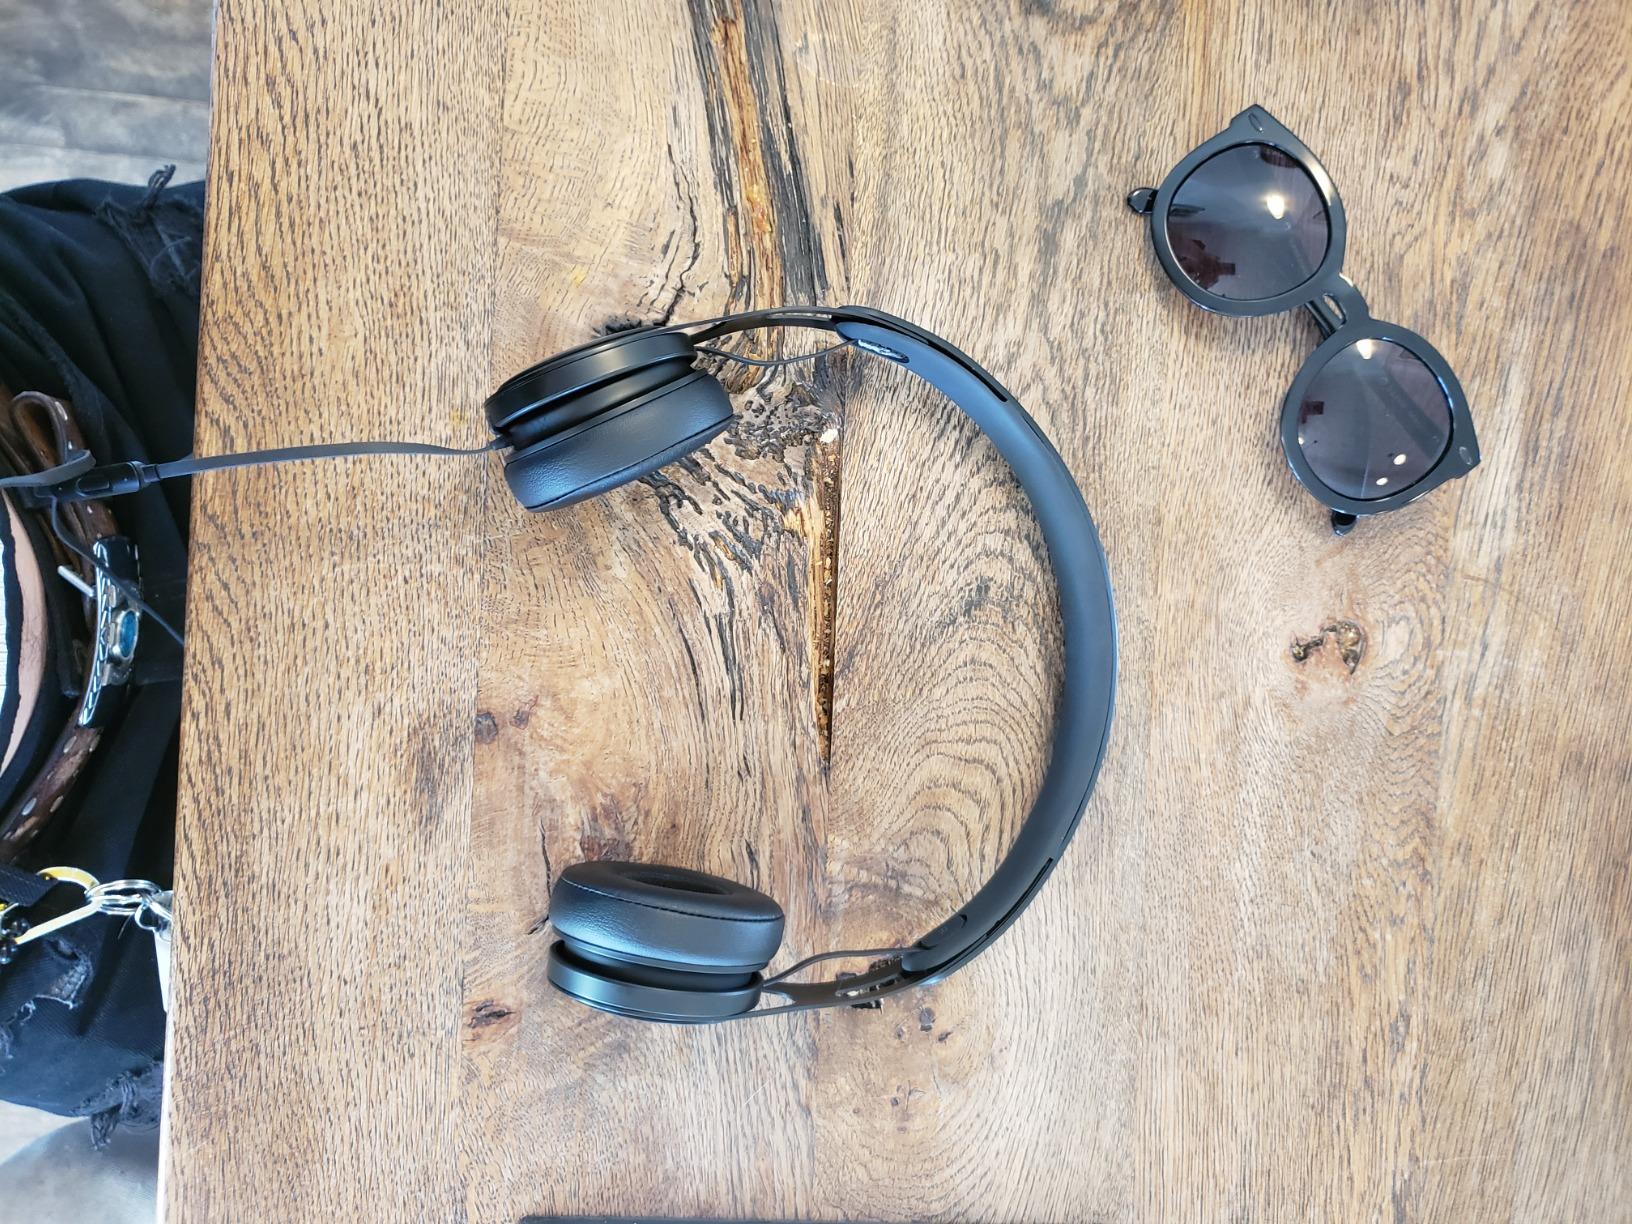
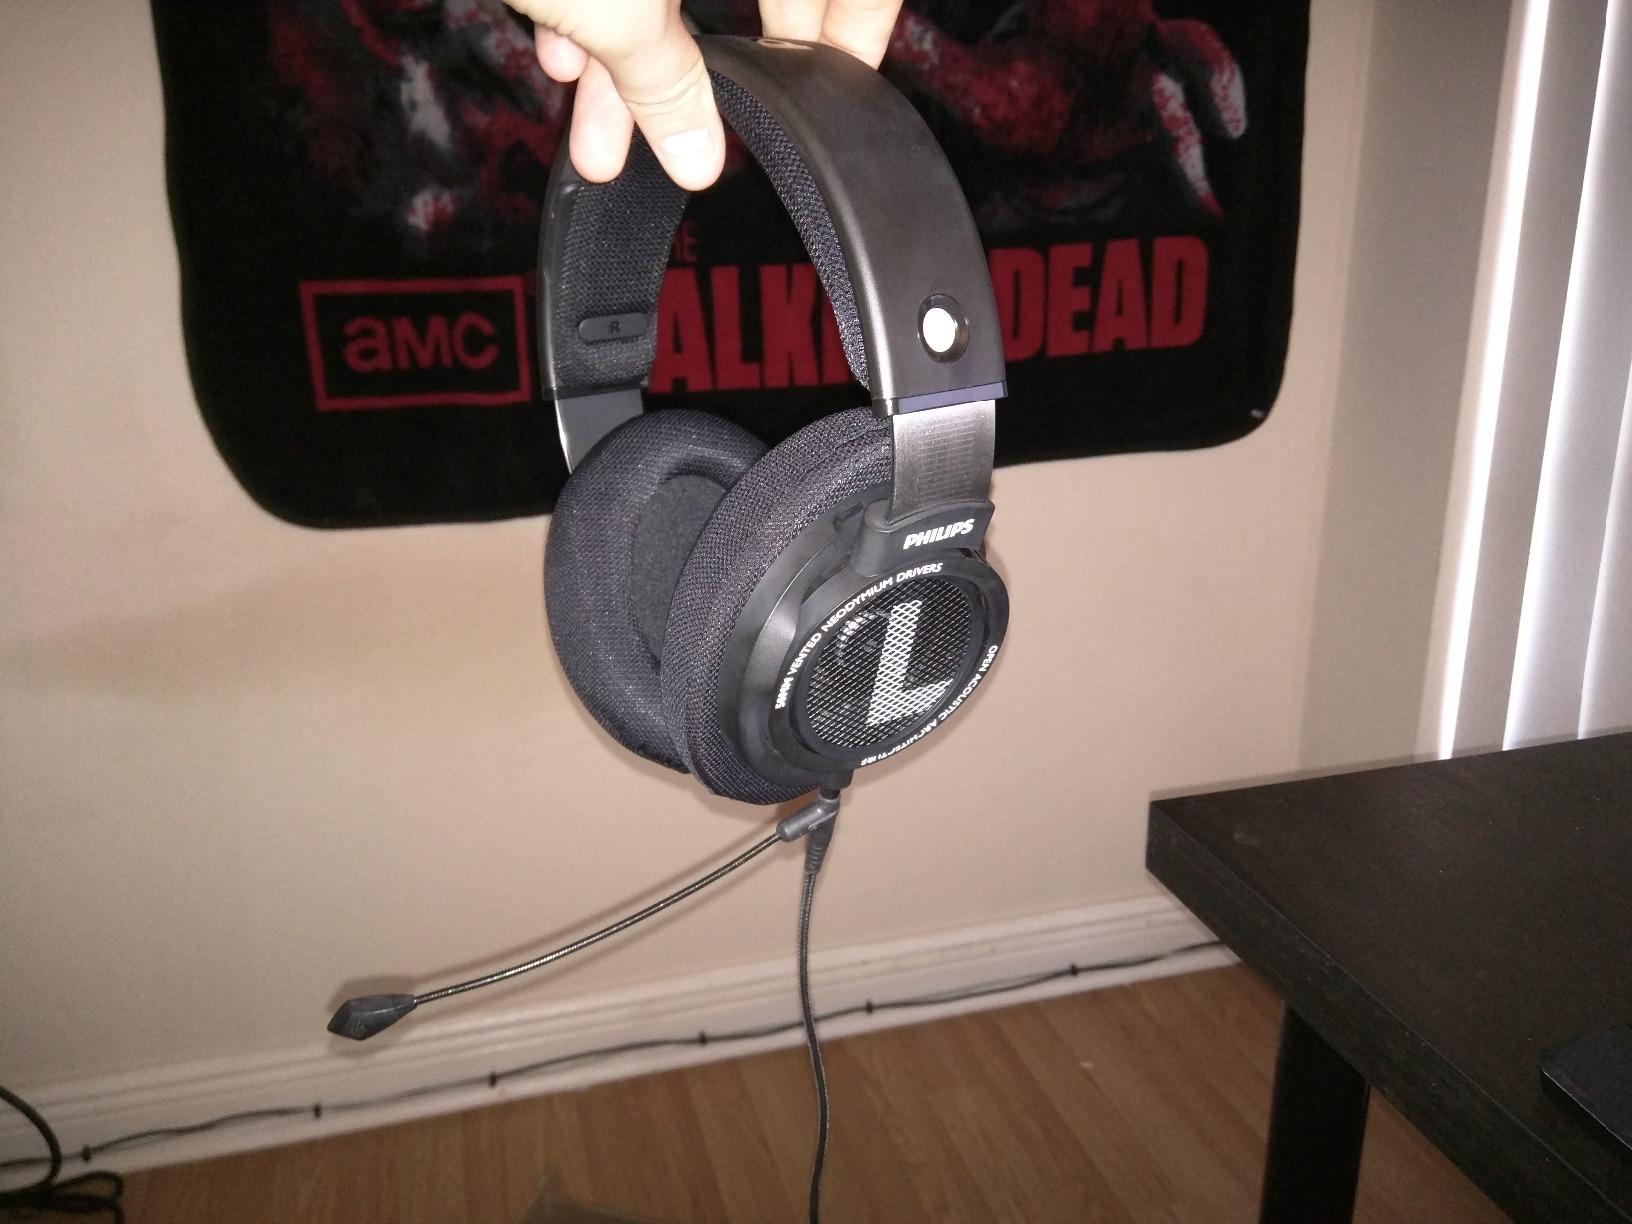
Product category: headphones
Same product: no